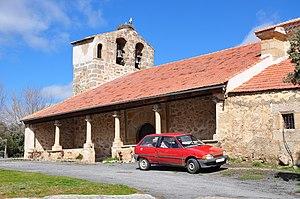
Becedillas est une commune d'Espagne de la province d'Ávila dans la communauté autonome de Castille-et-León.